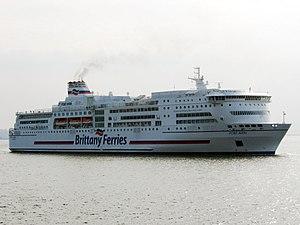
Le Pont-Aven est un ferry français de la Brittany Ferries mis en service en 2004.